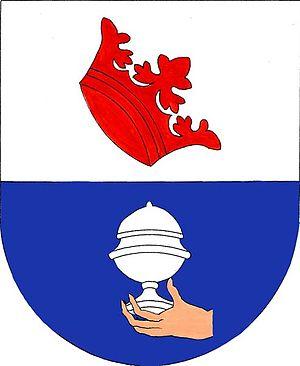
Malý Bor est une commune du district de Klatovy, dans la région de Plzeň, en République tchèque. Sa population s'élevait à 492 habitants en 2017.